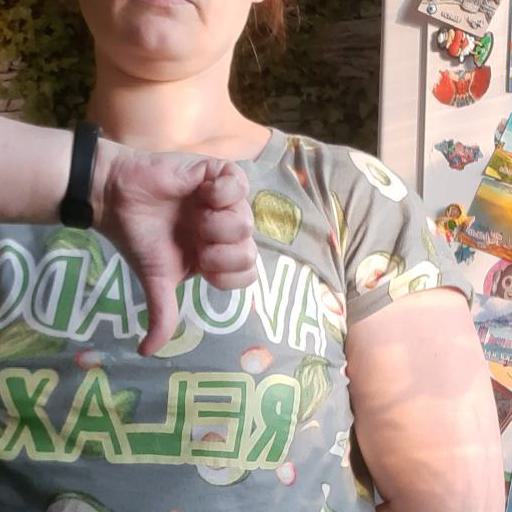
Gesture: dislike